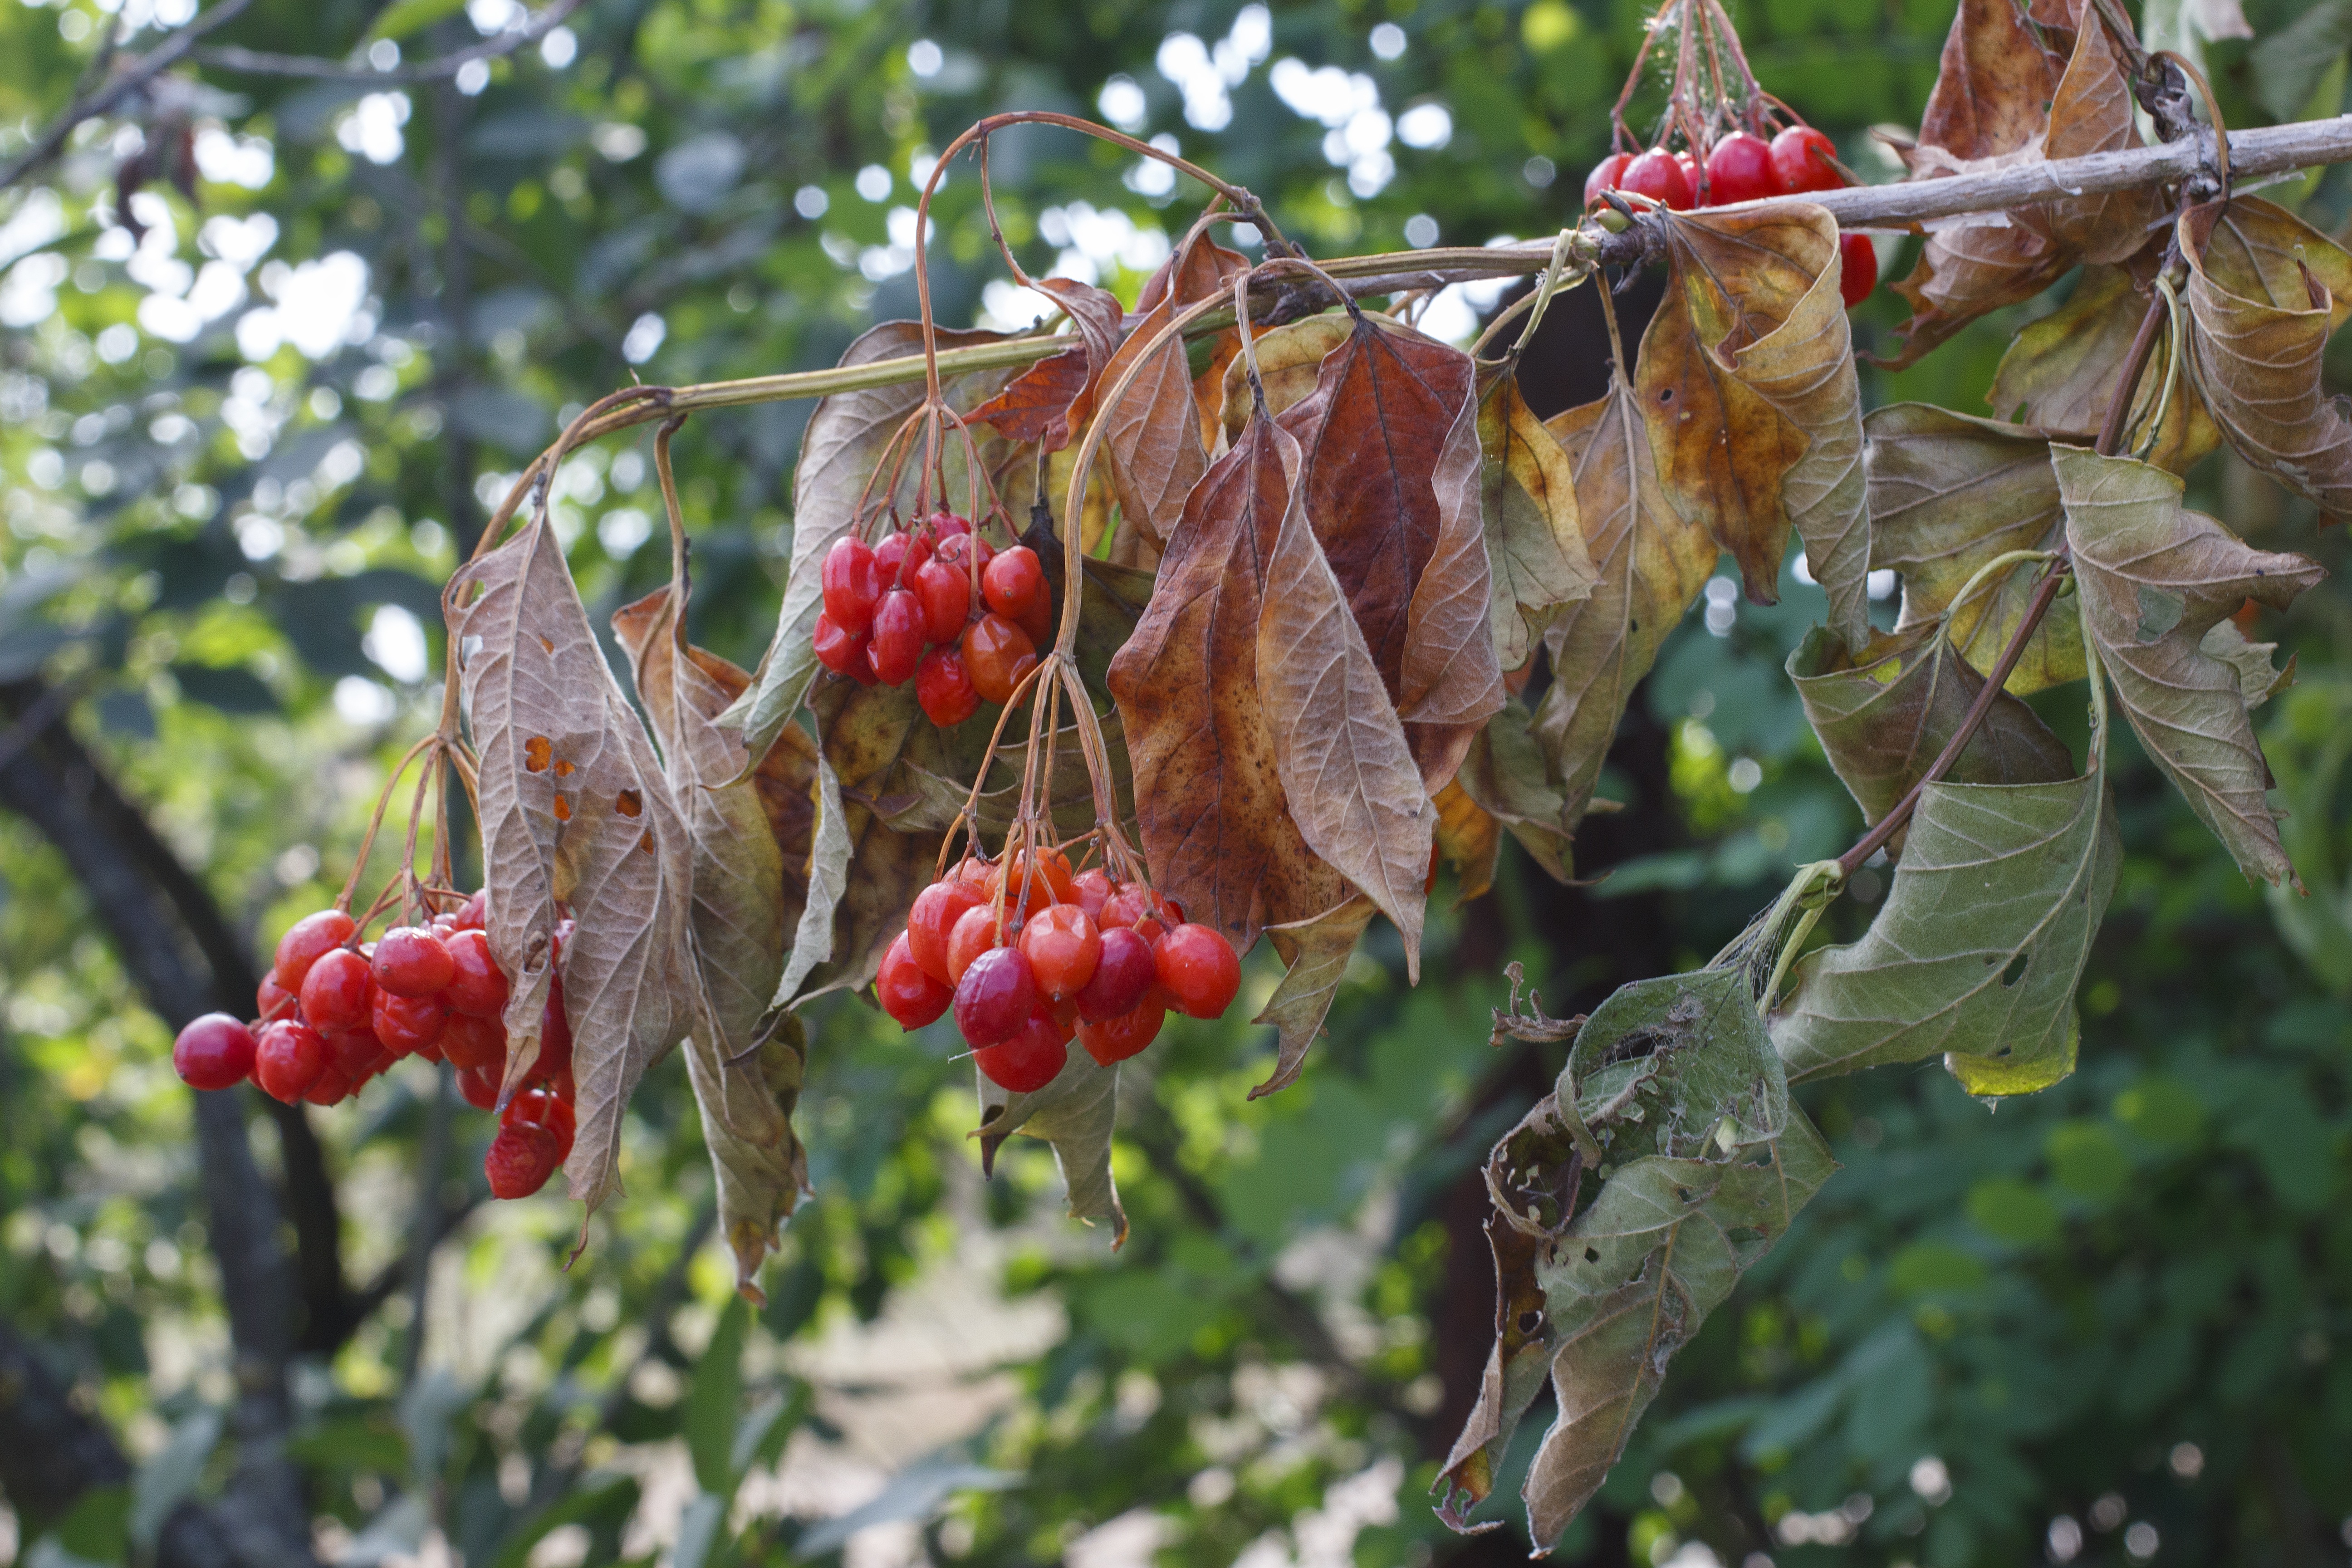
tree, water, branch, plant, fruit, berry, leaf, flower, food, red, produce, autumn, flora, shrub, withering, viburnum, drought, moisture, add, rose hip, flowering plant, scorched, woody plant, land plant, on dry land